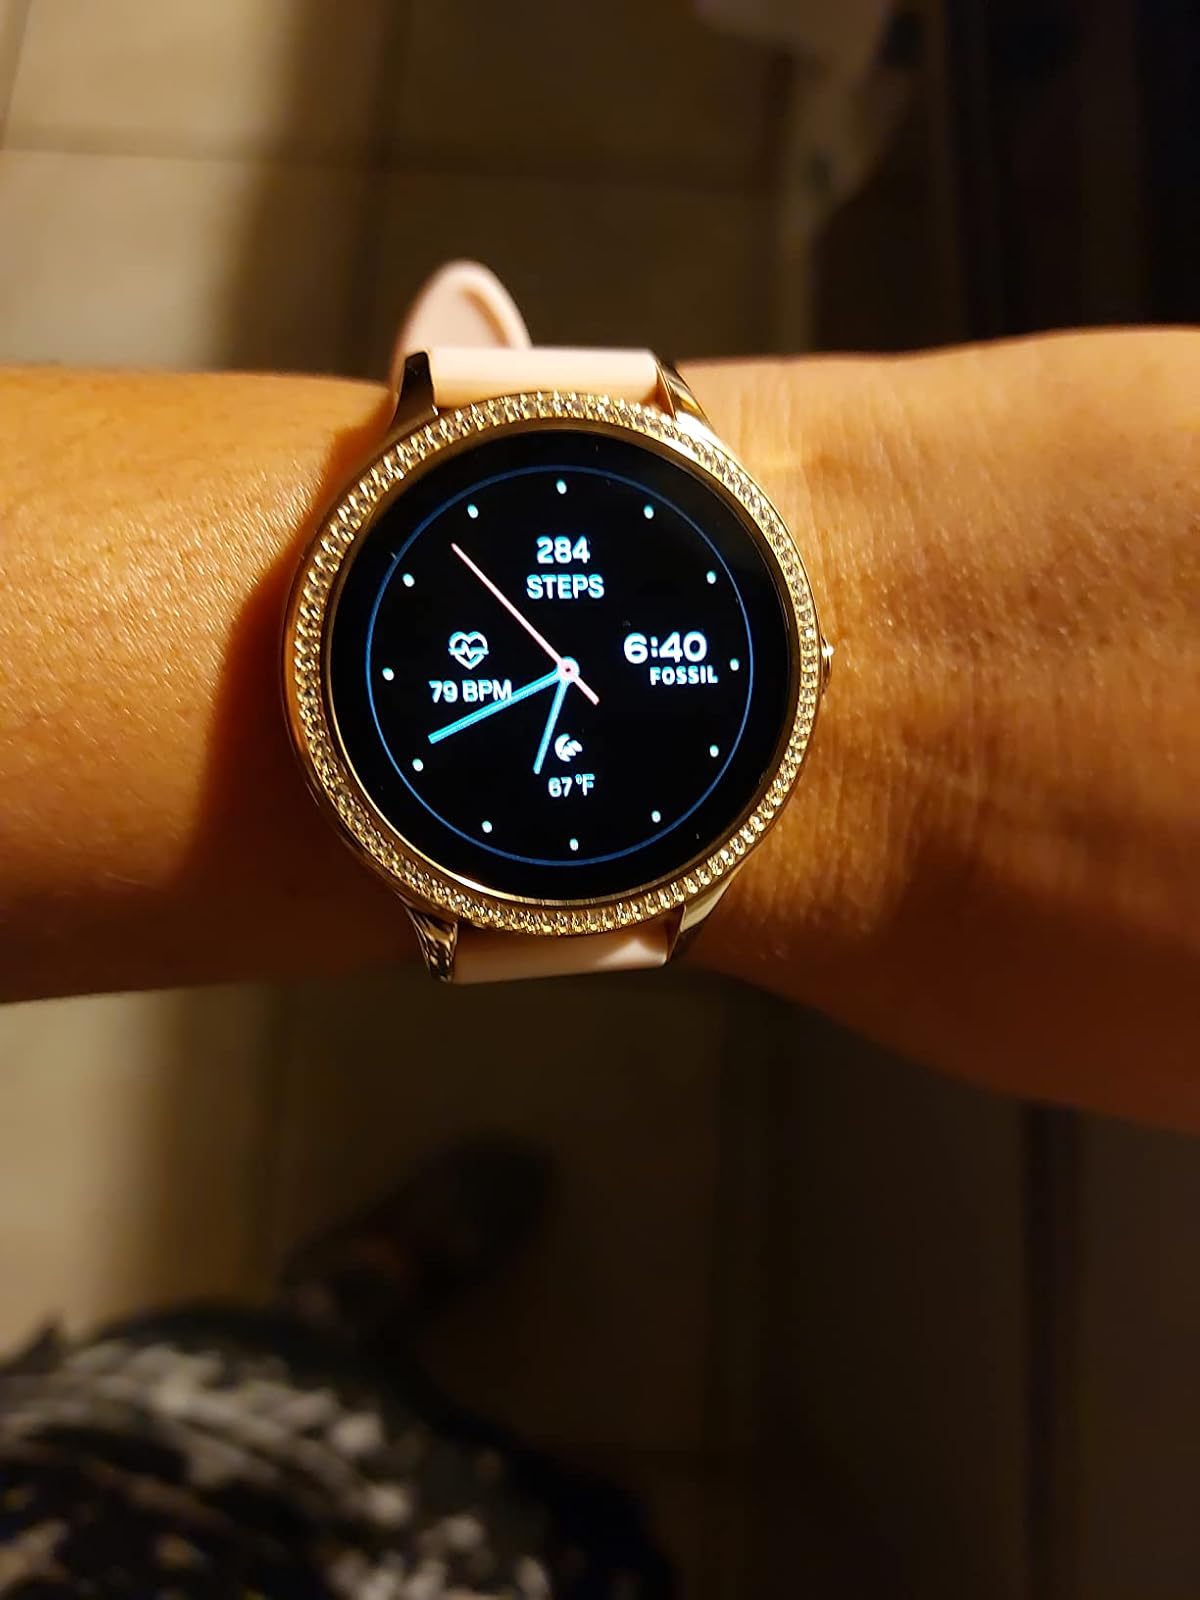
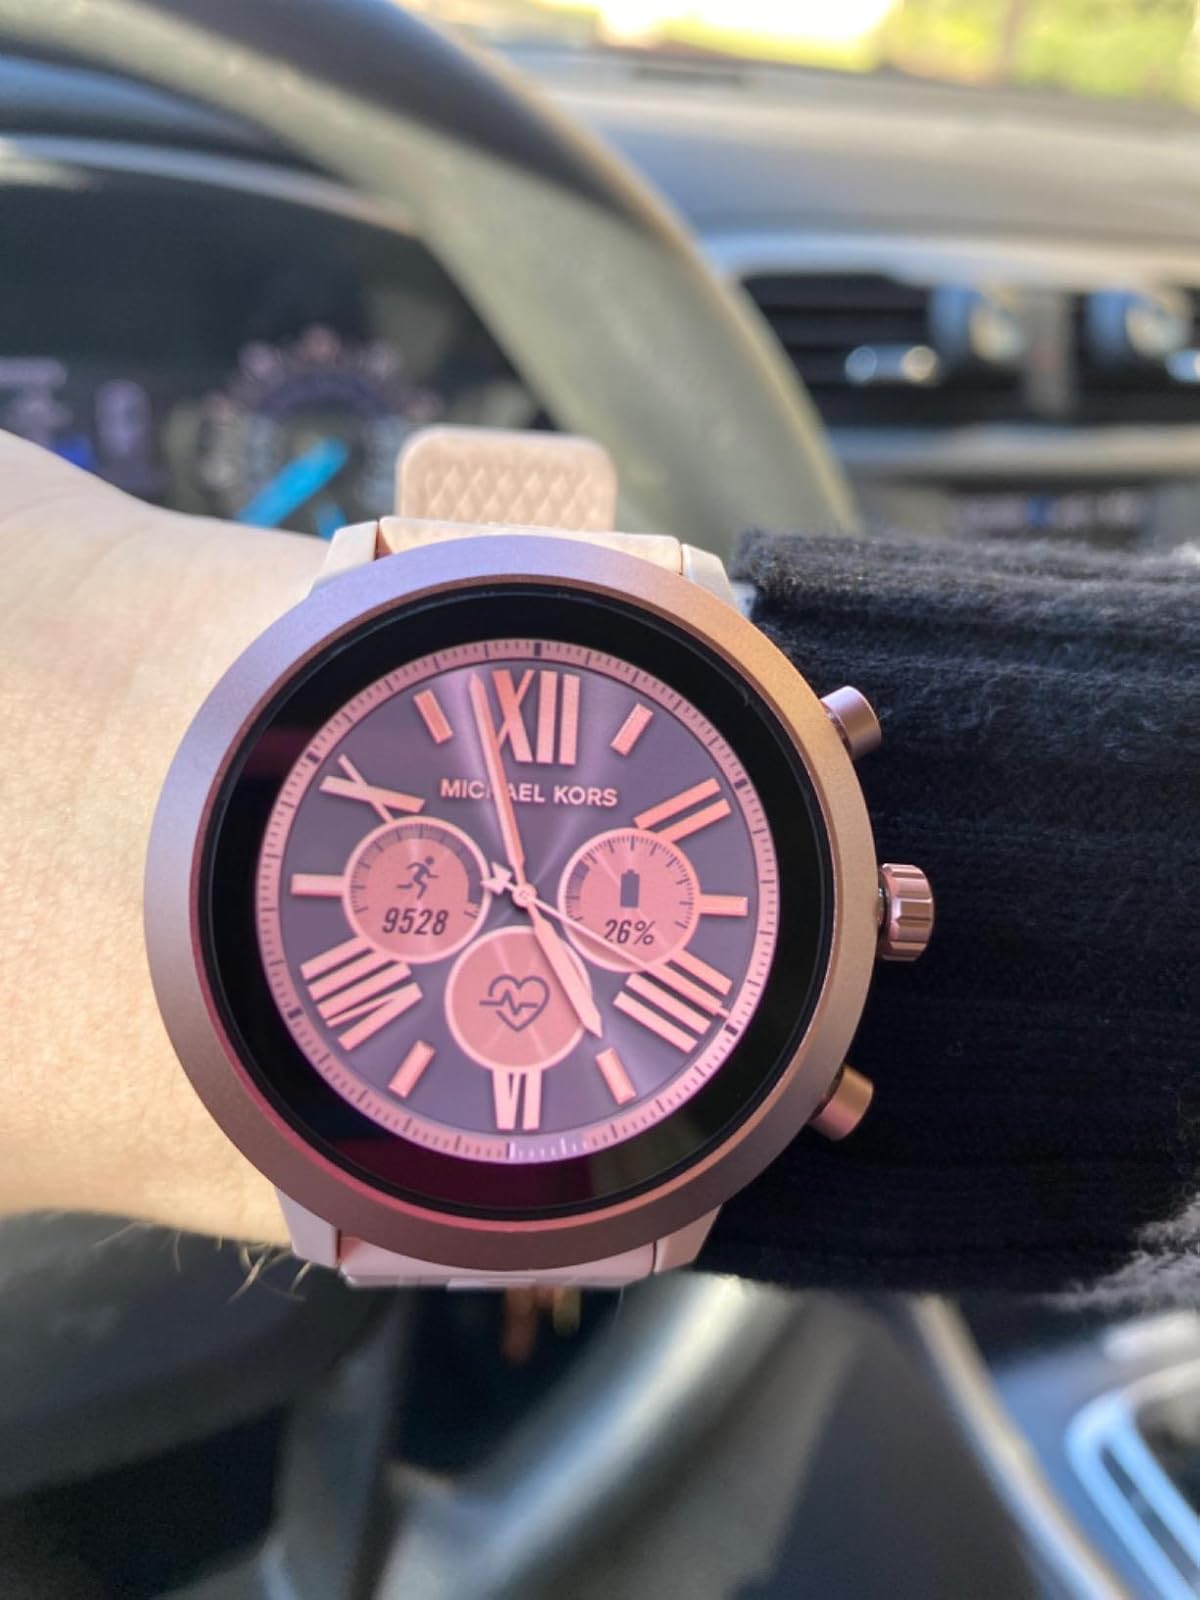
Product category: smartwatch
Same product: no